Martyrs Bridge (Bamako)

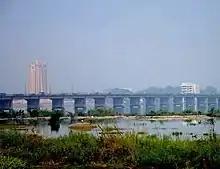
Looking North over the Niger River, BCEAO Tower in the background and the Martyrs Bridge in the foreground.

The Martyrs Bridge (Pont des martyrs) of Bamako, Mali connects the older sections of the city to its suburbs on the south shore of the Niger River. One of three road bridges across the Niger at Bamako, it is also known as the "Old Bridge". Opened in 1957 when Mali was under French colonial rule, it was renamed the Martyrs Bridge in 1991 following the deaths of protesters against the rule of Moussa Traoré. Martyrs Bridge connects two of the main avenues of the city. "Avenue Fleuve" (also known as "Avenue Modibo Keita"), a broad boulevard enclosing the Square Lamumba which runs north towards the Presidential palace. From the south of the bridge runs Avenue de l'Unite Africain, the major route from the city centre south to Bamako-Senou Airport.